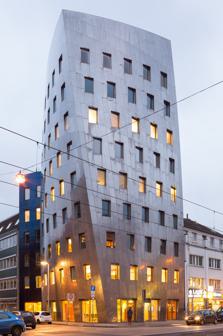
Building: Gehry Tower
Country: Germany
Year built: 2001
Building in Hanover, Germany Gehry Tower Gehry Tower is a nine-story building constructed by architect Frank Gehry ; it is located at the Steintor , Goethestraße 13a, in Hanover , Germany . The building was commissioned by the city-owned Hanover Transport Services ( üstra ), for whom Gehry also designed a bus stop in the city. Constructed of stainless steel, the tower is memorable for the noticeable twist in its outer façade on a ferroconcrete core, making optimal use of the relatively small piece of ground on which it is located. Like many of Gehry's buildings, the tower was created with the most modern technology available at the time. Gehry's office first created a 1:100 model, which was then scanned and imported into CAD software to be able to compute the dimensions for the individual parts, all of which vary in size and shape. Construction began in 1999, cost 8.5 million Deutsche Mark , and the building officially opened 28 June 2001. See also List of works by Frank Gehry External links Gehry Tower at Structurae v t e Frank Gehry Completed works 8 Spruce Street Anaheim Ice Art Gallery of Ontario Biomuseo Binoculars Building BP Pedestrian Bridge Cabrillo Marine Aquarium California Science Center Air & Space Building Cinémathèque Française Dancing House Disney Village Dr Chau Chak Wing Building DZ Bank building Dwight D. Eisenhower Memorial Gehry Residence Gehry Tower Guggenheim Museum Bilbao IAC Building NYC Jay Pritzker Pavilion Louis Vuitton Foundation Lou Ruvo Center for Brain Health Loyola Law School LUMA Arles LUMA Tower Maggie's Centre at Dundee Marqués de Riscal Hotel Merriweather Post Pavilion Museum of Pop Culture Neuer Zollhof New World Center Novartis Pharma A.G. Campus Ohr–O'Keefe Museum Of Art Peter B. Lewis Building Ray and Maria Stata Center Richard B. Fisher Center for the Performing Arts Santa Monica Place Serpentine Gallery 2008 Summer Pavilion Sleep Train Pavilion Team Disney Anaheim University of Cincinnati College of Medicine Vitra Design Museum Walt Disney Concert Hall Weisman Art Museum Under construction or proposed Estació de la Sagrera (2012) World Trade Center Performing Arts Center (2015) Guggenheim Abu Dhabi (2017) Grand Avenue Project (under construction) Philadelphia Museum of Art Expansion (on hold) Furniture design Easy Edges (1969–1973) Concepts Cardboard furniture Digital Project Organization of the artist Pop culture " The Seven-Beer Snitch " Sketches of Frank Gehry Commons Wikibooks Wikinews Wikiquote References Wikimedia Commons has media related to Gehry-Tower .